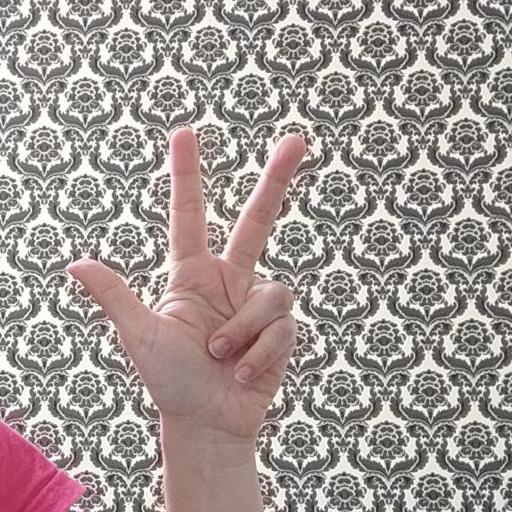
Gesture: three2